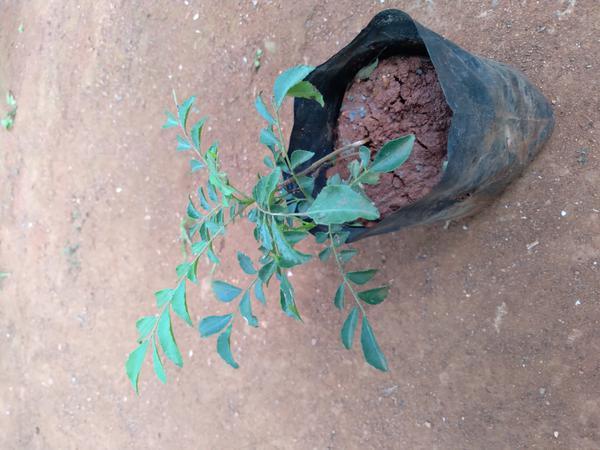
Plant: Curry_Leaf